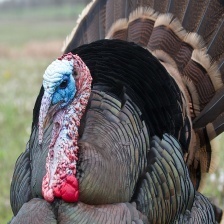
Species: WILD TURKEY
Scientific name: MELEAGRIS GALLOPAVO